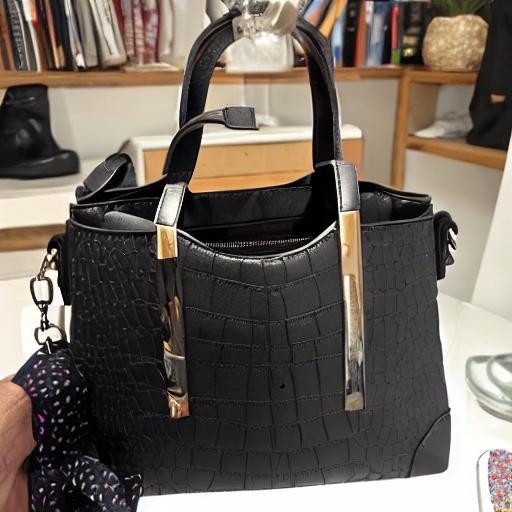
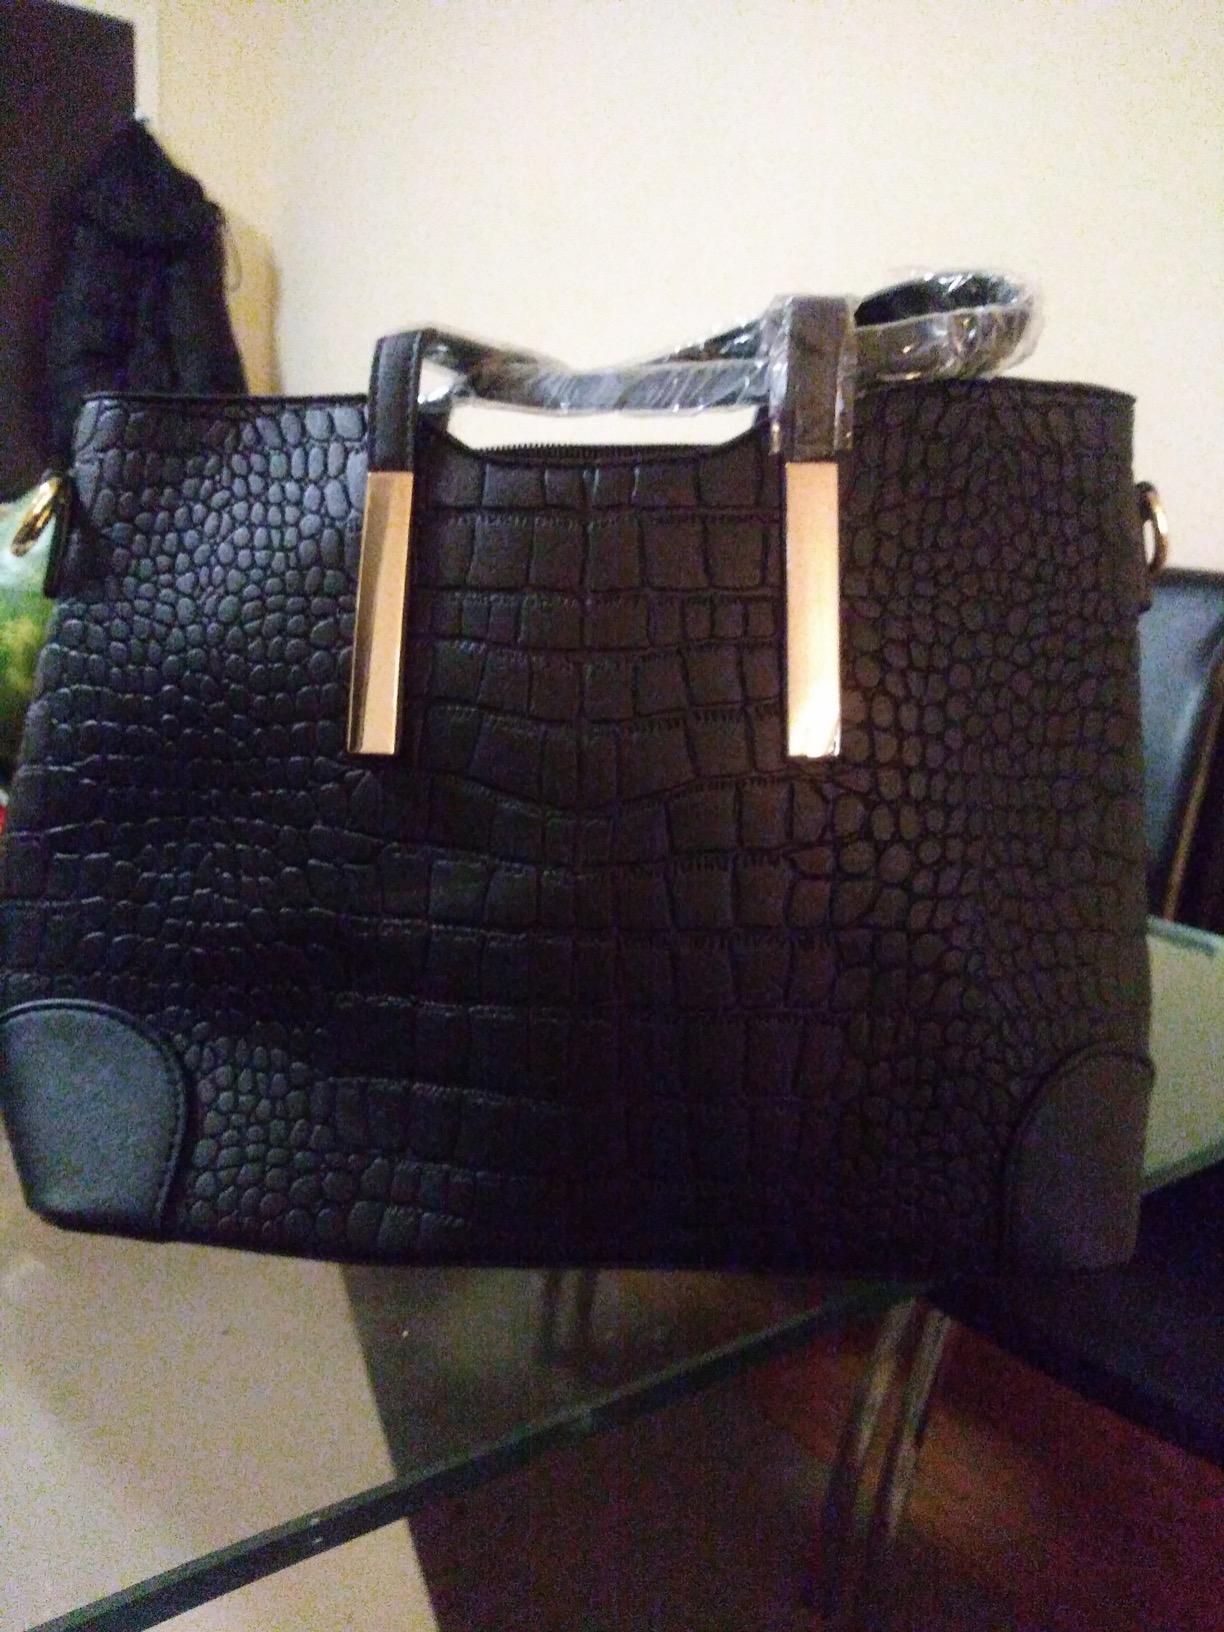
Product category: accessories_handbag
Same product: no